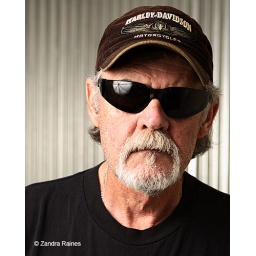
strobist: vivitar 285hv through shoot-through umbrella above camera left + white wall camera right for fill + shiny corrugated metal back&amp;quot;drop&amp;quot;